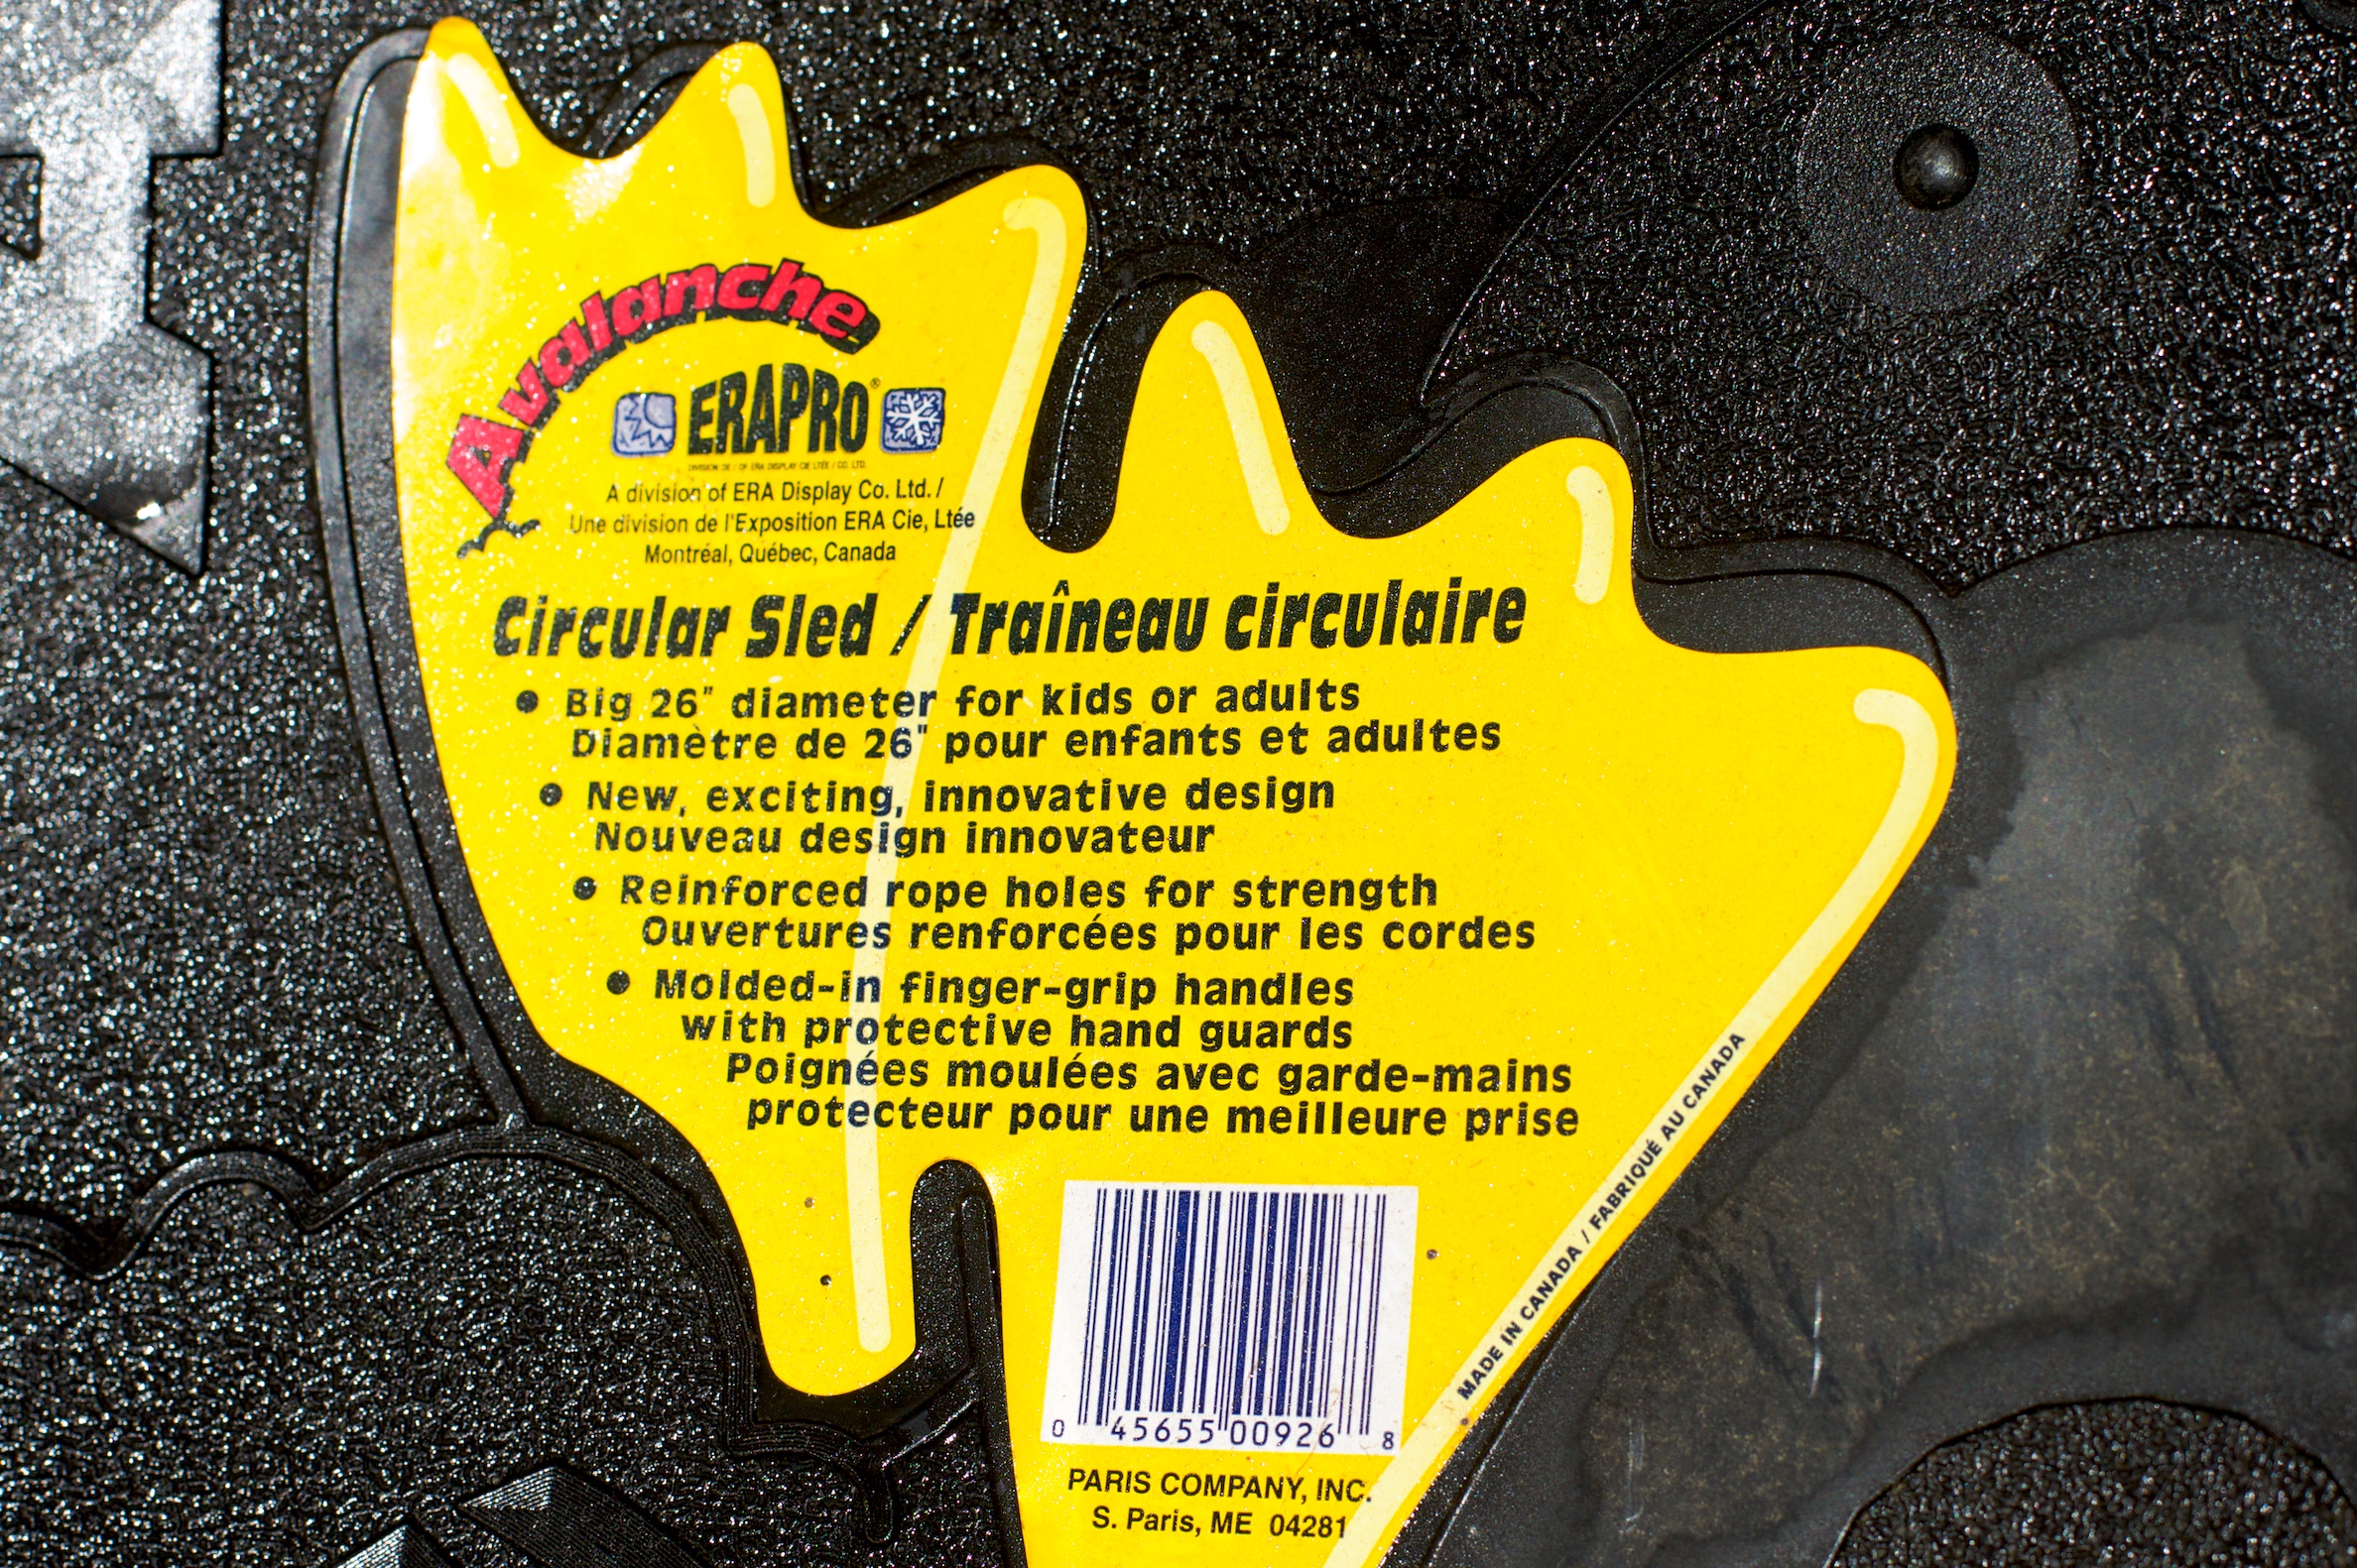
advertising, asphalt, yellow, font